Power Drift

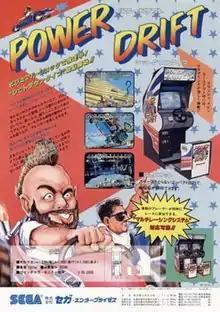
Japanese arcade flyer

is a kart racing game released in arcades by Sega in 1988. More technologically advanced than Sega's earlier 2.5D racing games, like "Hang-On" (1985) and "Out Run" (1986), in "Power Drift" the entire world and track consist of sprites. The upgraded hardware of the Sega Y Board allows individual sprites and the background to be rotated—even while being scaled—making the visuals more dynamic.